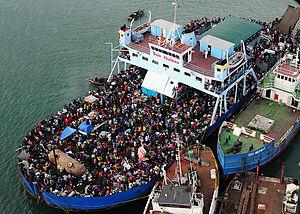
Le séisme de 2010 en Haïti est un tremblement de terre d’une magnitude de 7,0 à 7,3 survenu le 12 janvier 2010 à 16 heures 53 minutes et 10 secondes, heure locale. Son épicentre est situé approximativement à 25,3 km de Port-au-Prince, la capitale du pays. Le foyer du séisme a été localisé à 10 km de profondeur. Une douzaine de secousses secondaires de magnitude s’étalant entre 5,02 et 5,95 ont été enregistrées dans les heures qui ont suivi. L'intensité de ce séisme a été d'environ X à l'épicentre.